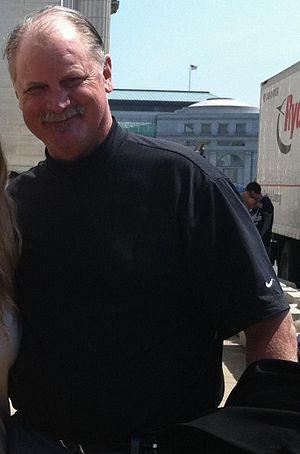
Le repêchage amateur de la Ligue nationale de hockey 1977 a eu lieu à l'hôtel de Mont Royal à Montréal au Québec.
Rodney Cory Langway est un joueur de hockey professionnel américain retraité qui joua au poste de défenseur.